Lake ecosystem

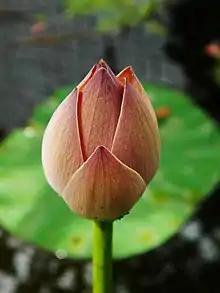
"Nelumbo nucifera", an aquatic plant.

Algae, including both phytoplankton and periphyton, are the principle photosynthesizers in ponds and lakes. Phytoplankton are found drifting in the water column of the pelagic zone. Many species have a higher density than water, which should cause them to sink inadvertently down into the benthos. To combat this, phytoplankton have developed density-changing mechanisms, by forming vacuoles and gas vesicles, or by changing their shapes to induce drag, thus slowing their descent. A very sophisticated adaptation utilized by a small number of species is a tail-like flagellum that can adjust vertical position, and allow movement in any direction. Phytoplankton can also maintain their presence in the water column by being circulated in Langmuir rotations. Periphytic algae, on the other hand, are attached to a substrate. In lakes and ponds, they can cover all benthic surfaces. Both types of plankton are important as food sources and as oxygen providers.